The Sender

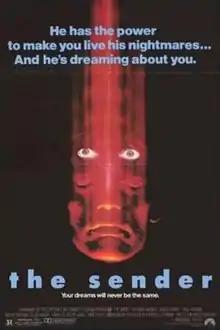
Theatrical film poster

The Sender is a 1982 supernatural horror film directed by Roger Christian, written by Thomas Baum, and starring Kathryn Harrold, Željko Ivanek (in his film debut), Shirley Knight, and Paul Freeman. The plot follows a therapist attempting to help a disturbed telepathic man able to transmit his dreams and visions into the minds of those around him.